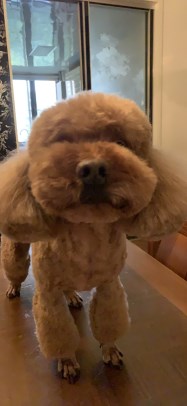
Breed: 2925-n000114-toy_poodle